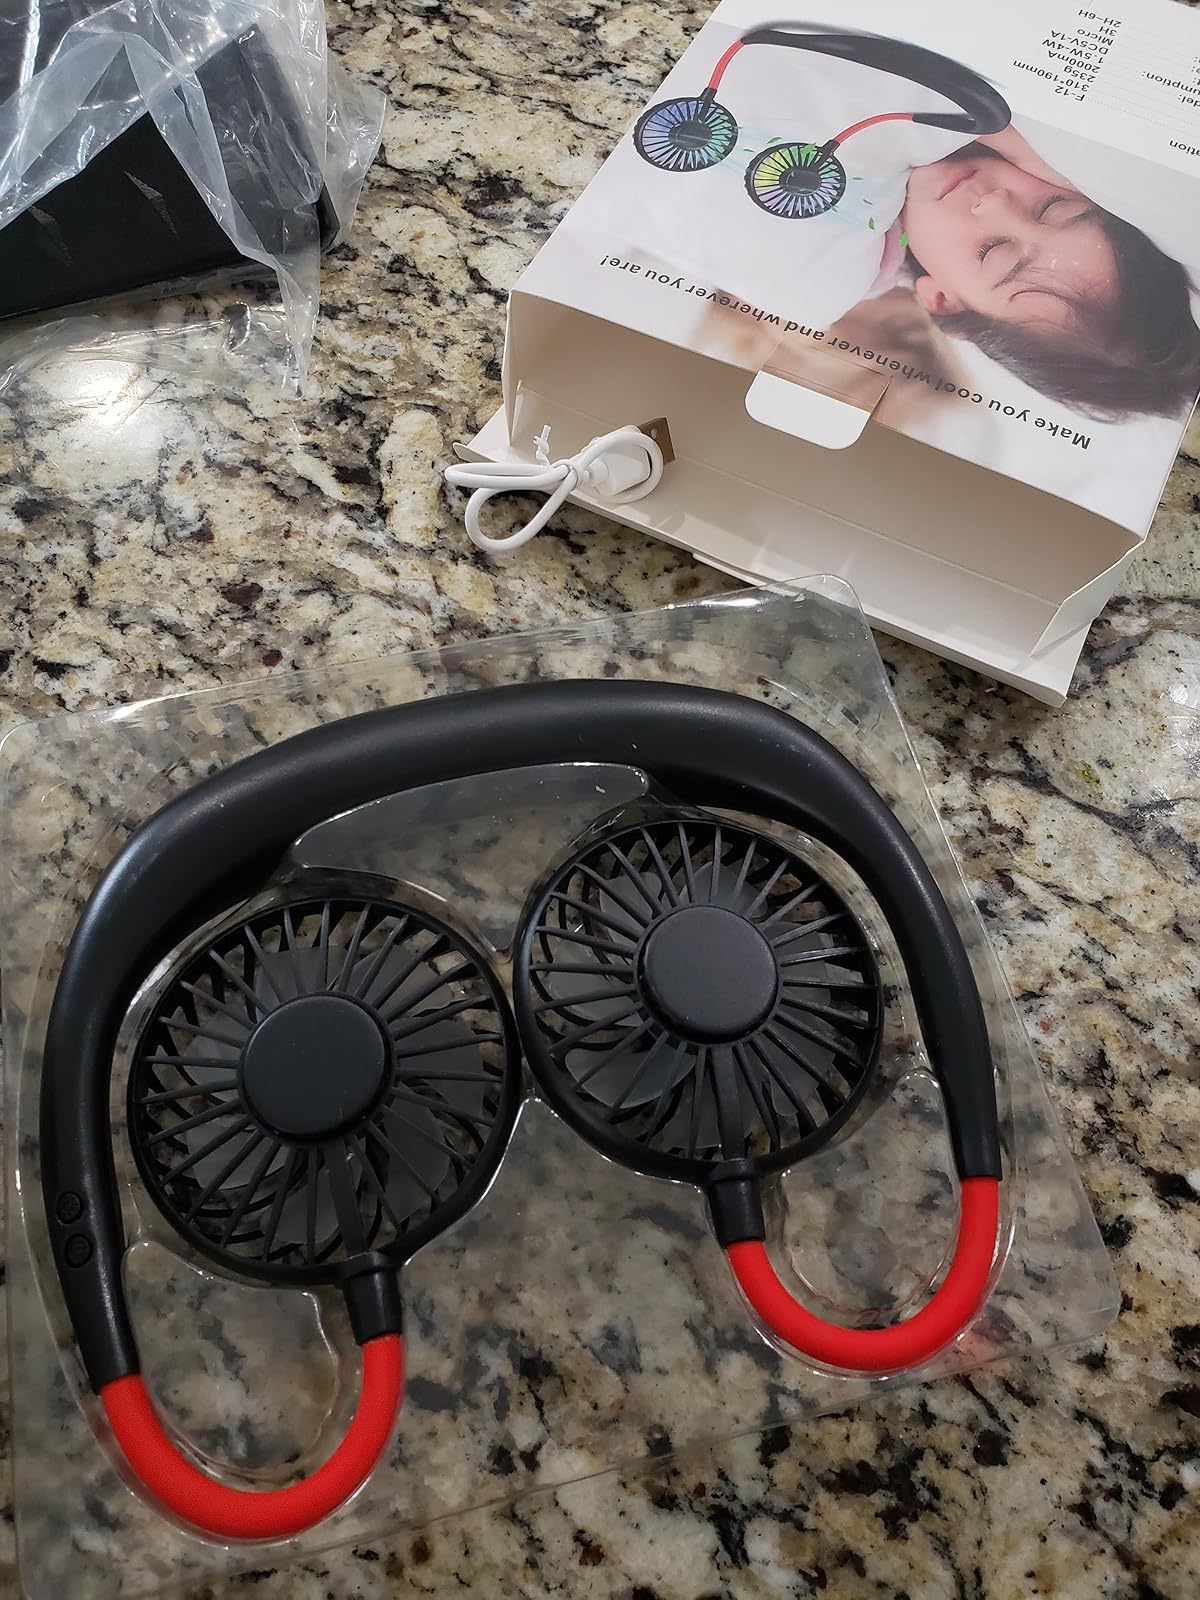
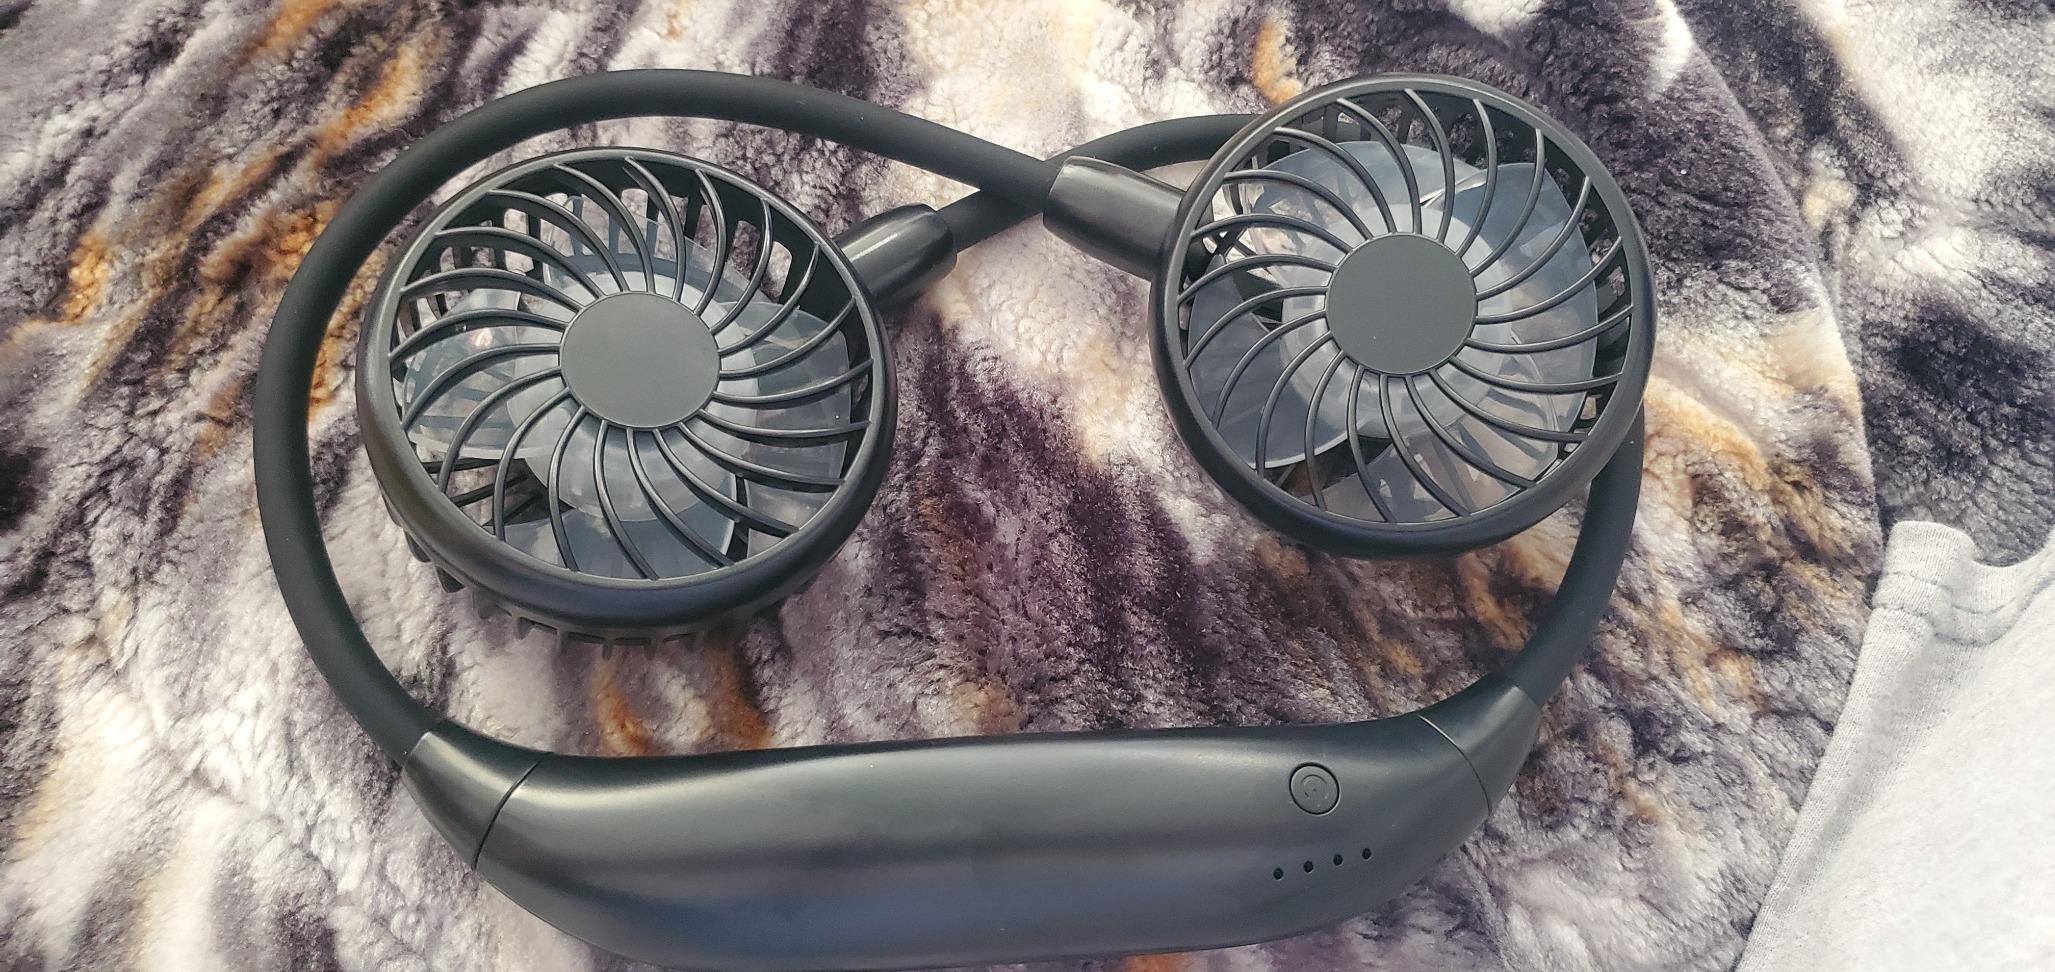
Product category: fan
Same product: no